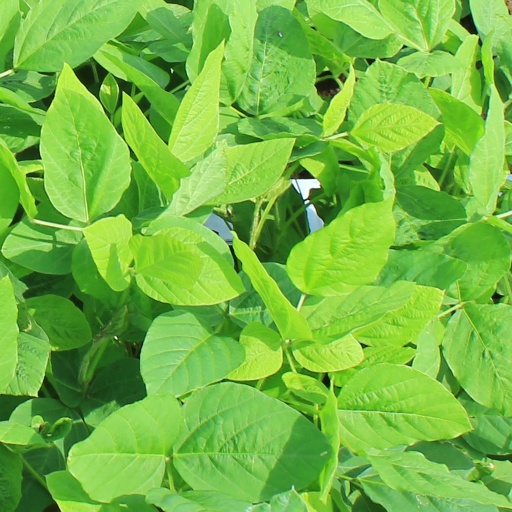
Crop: soybean